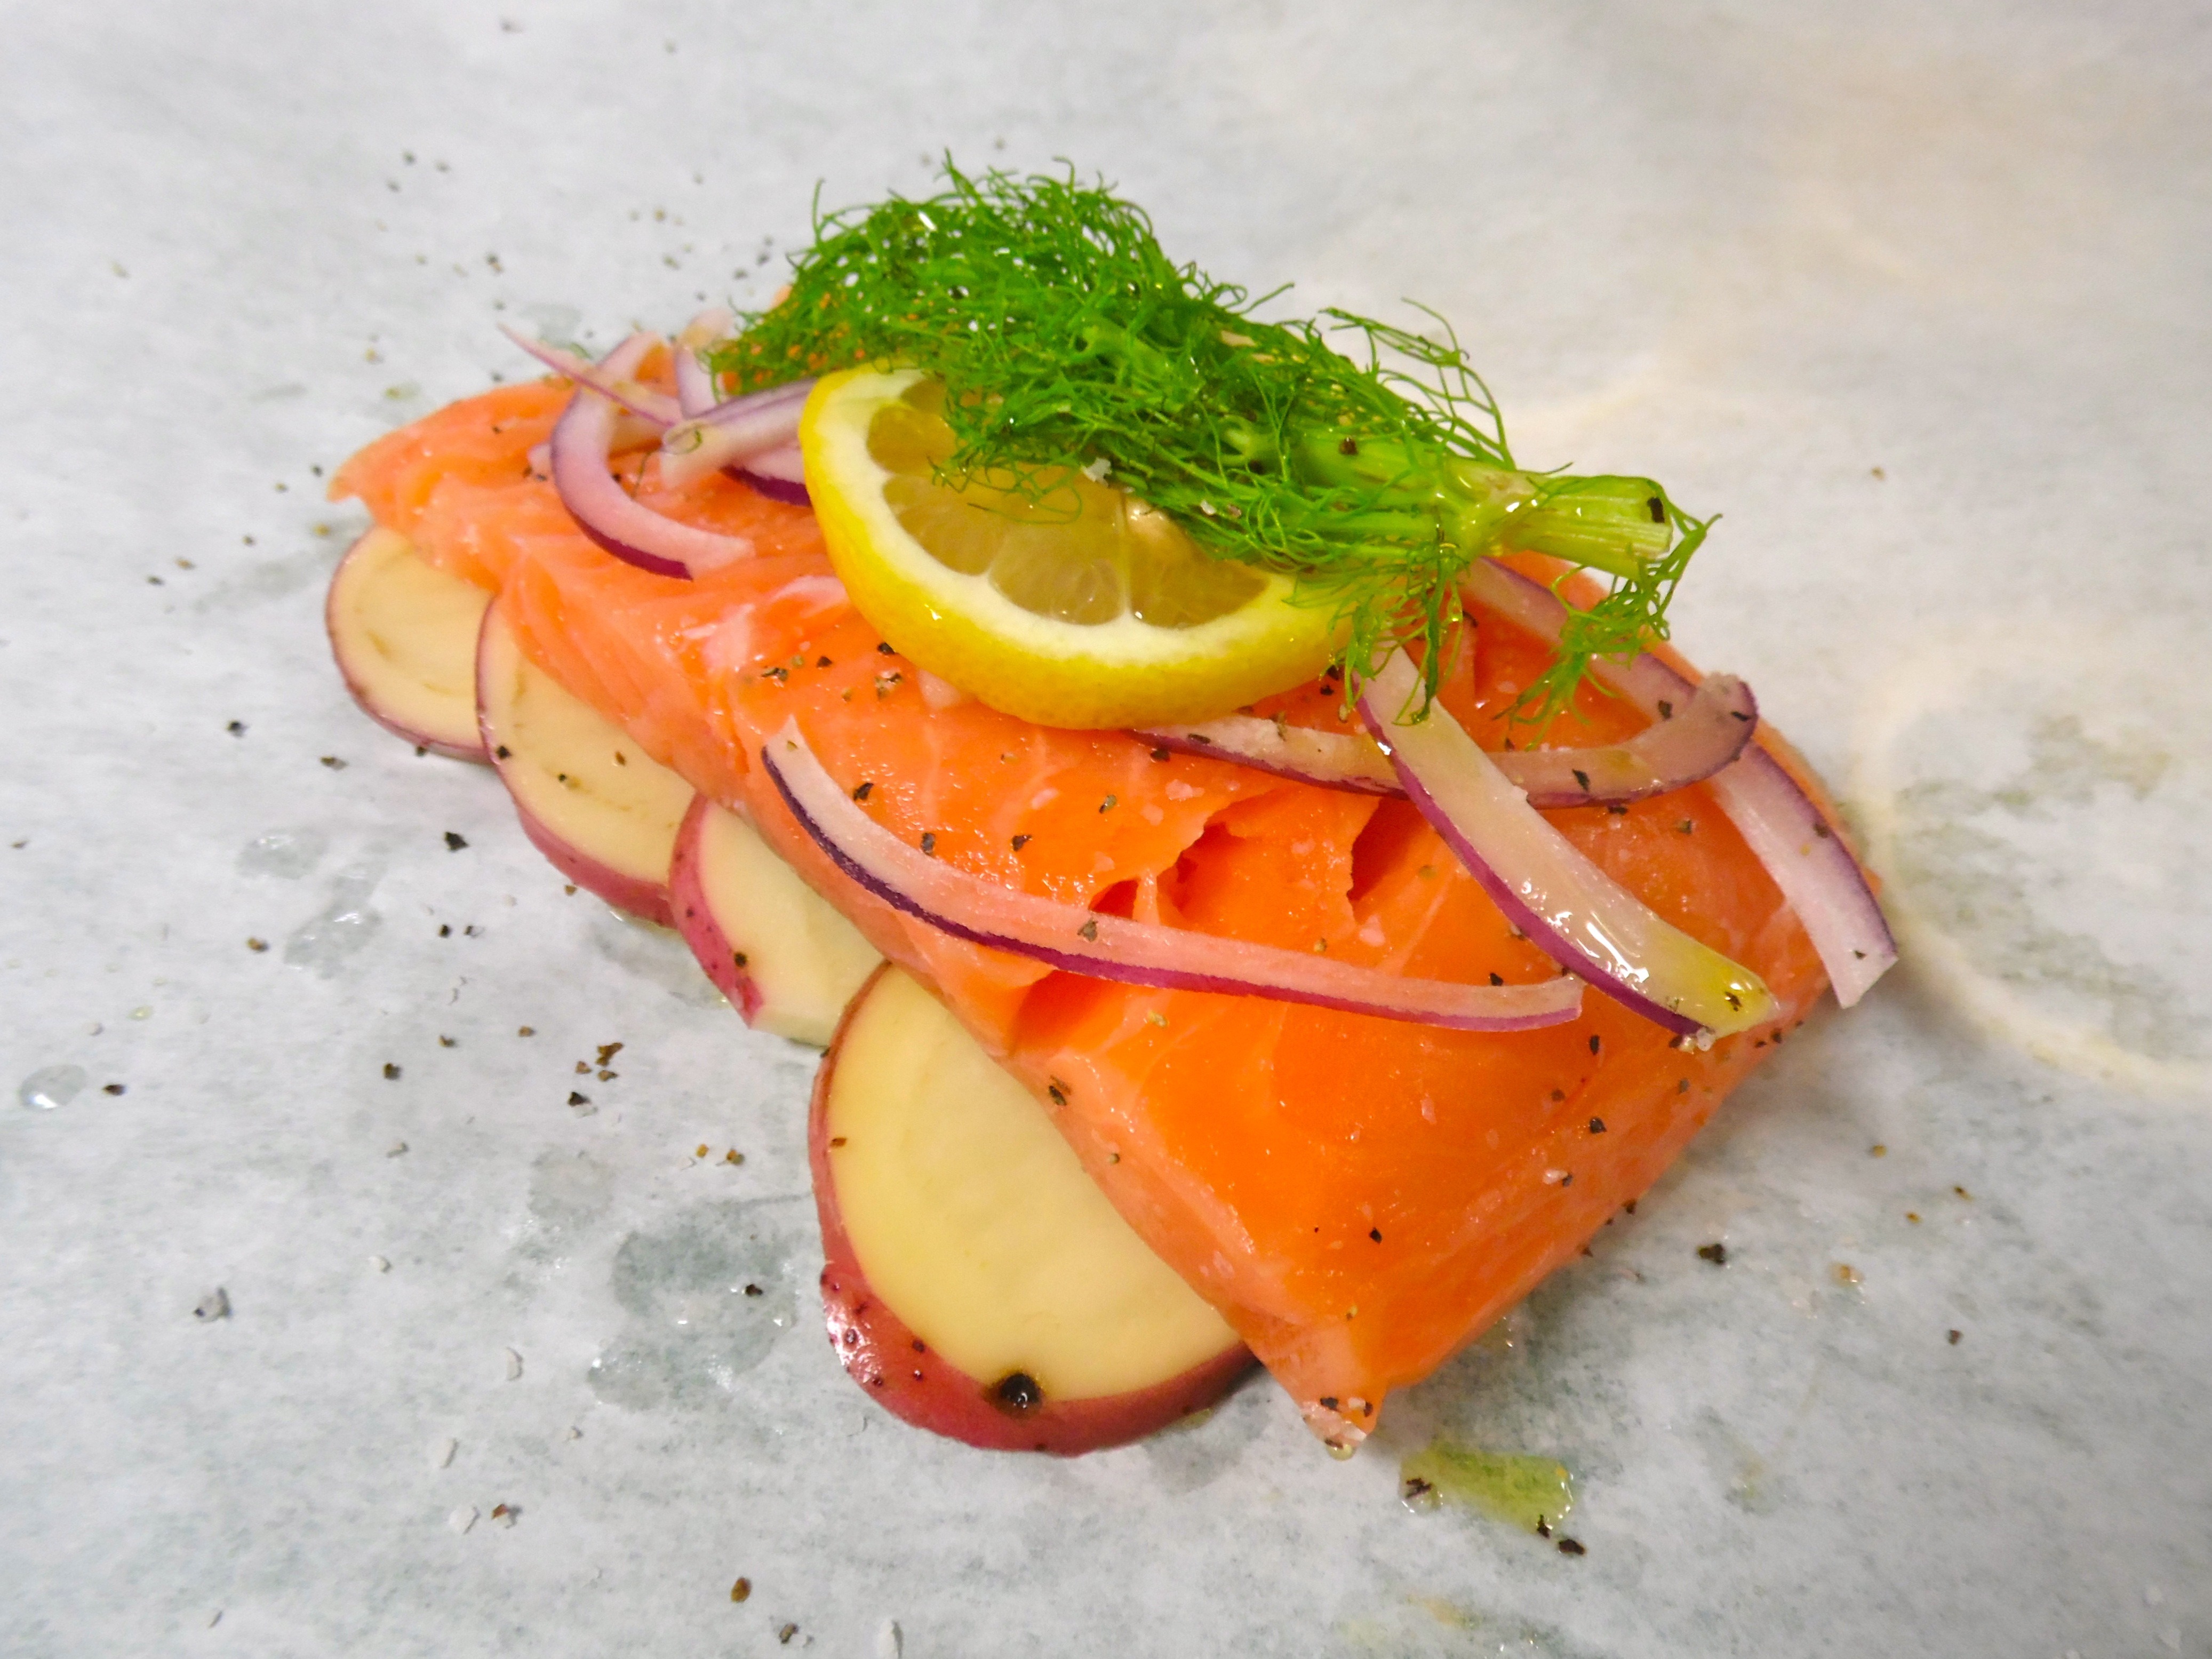
dish, meal, food, cooking, produce, vegetable, seafood, fish, gourmet, cuisine, lemon, salmon, dill, flowering plant, smoked salmon, land plant, en papillote